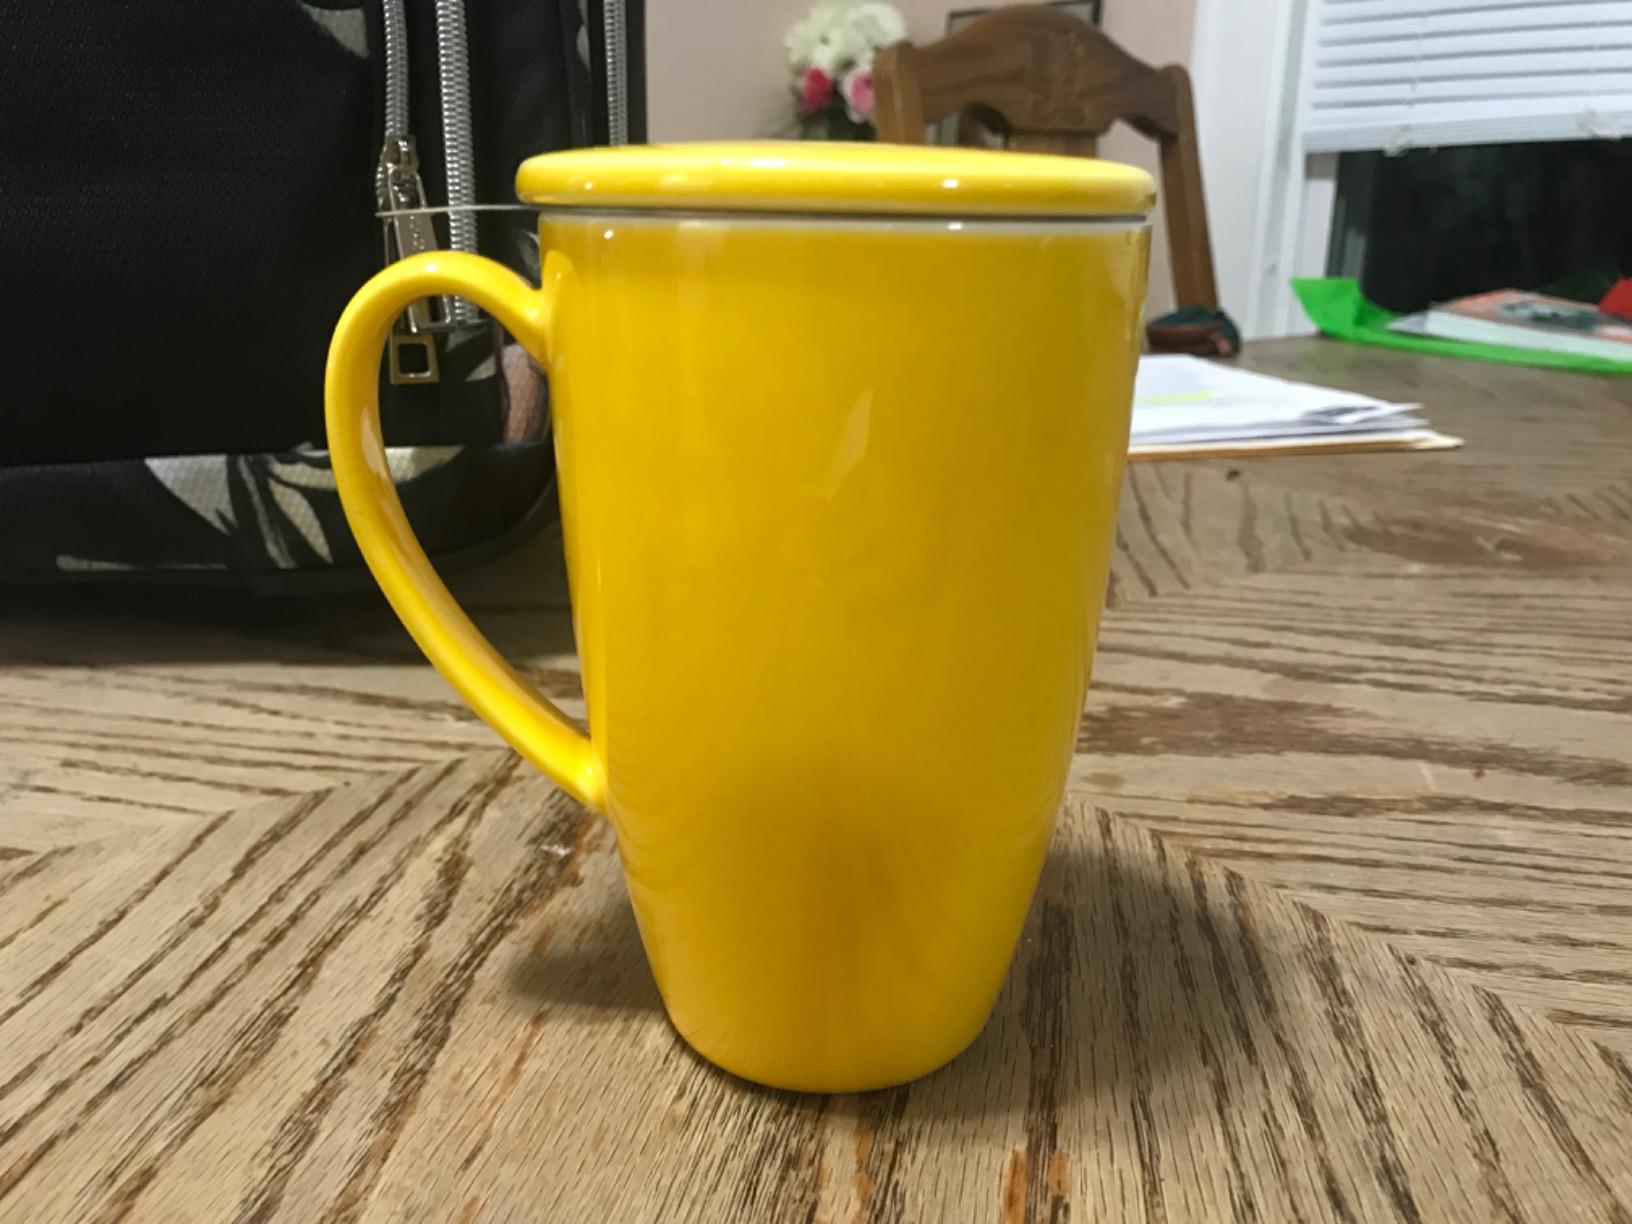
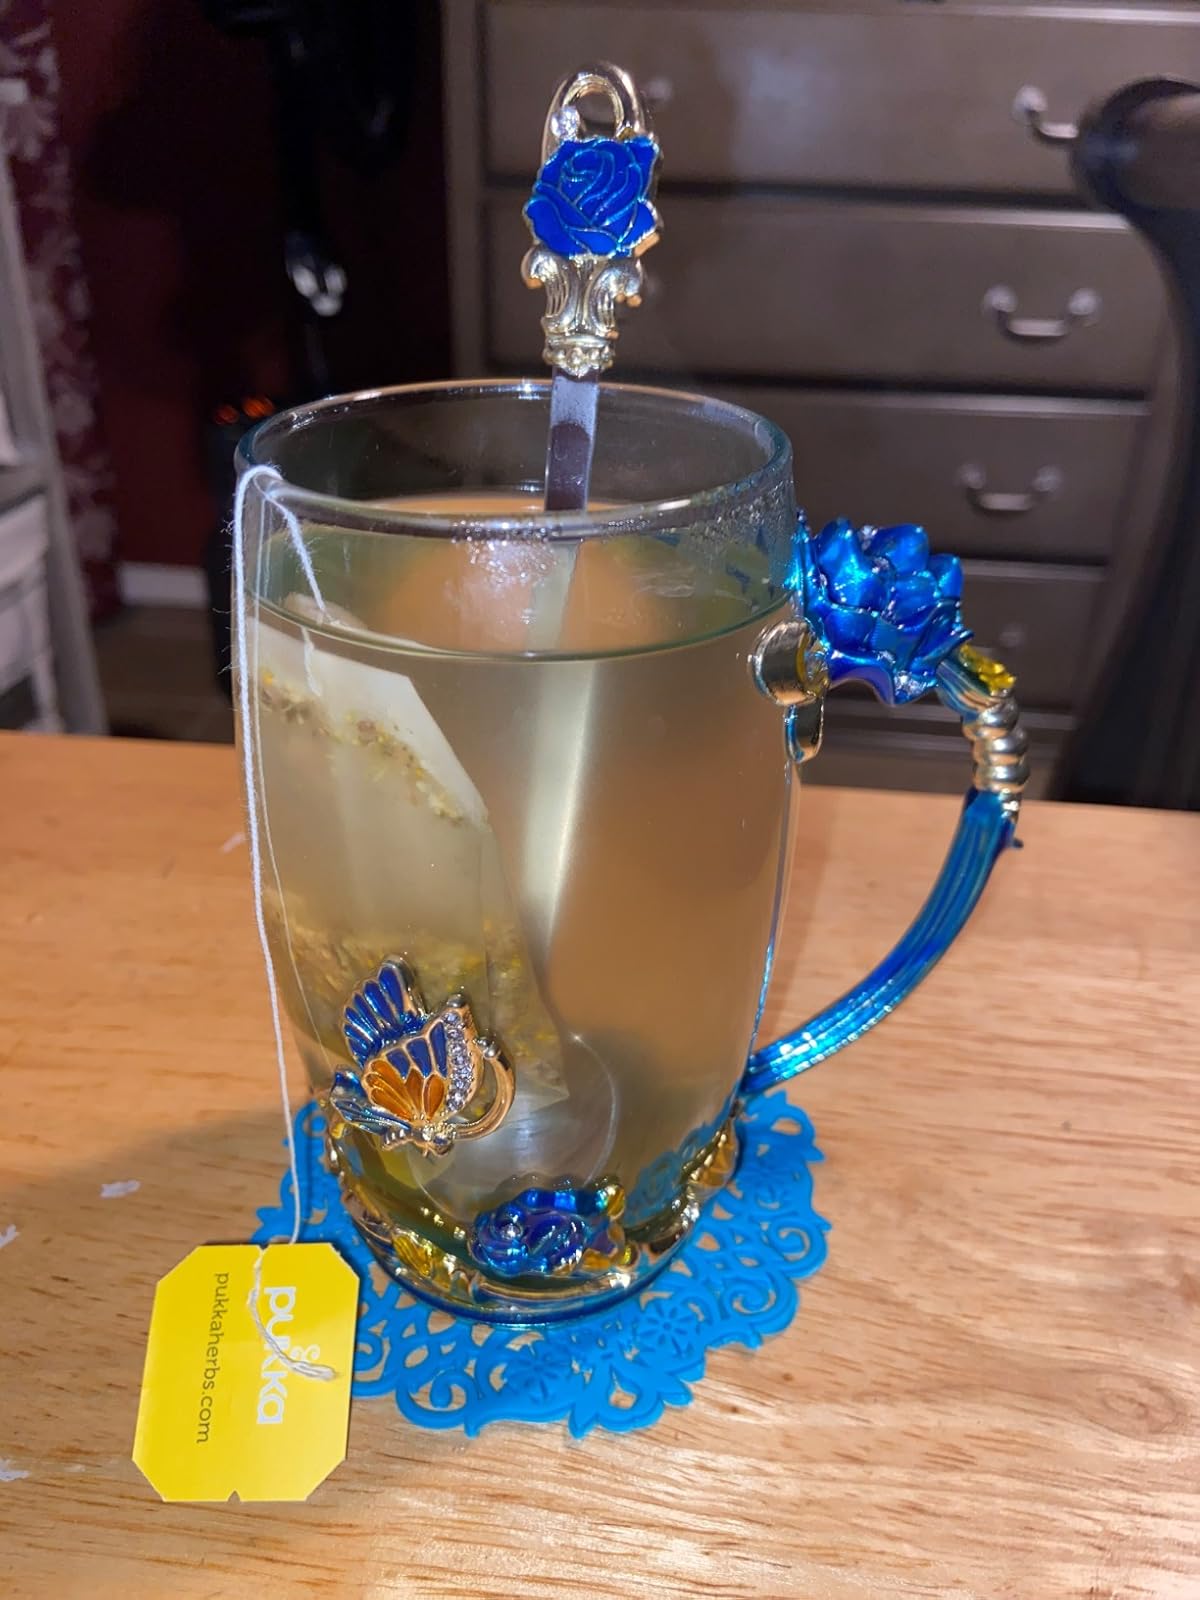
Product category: items_mug
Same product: no